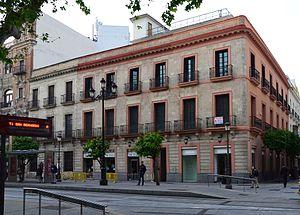
Le seul bâtiment de la Plaza Nueva de Séville (Espagne) existant sous sa forme d'origine, datant du XIXe siècle. Il est situé entre le bâtiment de Telefónica et la rue Barcelona.Español: El único edificio en su forma original (siglo XIX) de la Plaza Nueva de Sevilla (España). Está situado entre el edificio de Telefónica y la calle Barcelona.
La plaza Nueva est une place publique de la ville andalouse de Séville, en Espagne. Elle est située à l'est du quartier d'El Arenal, dans le district Casco Antiguo. Au centre de la place trône le monument dédié à Ferdinand III de Castille et elle est limitée à l'est par l'hôtel de ville.